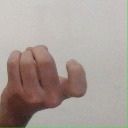
अक्षर: ज